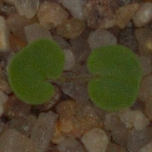
Label: smallflowered_cranesbill